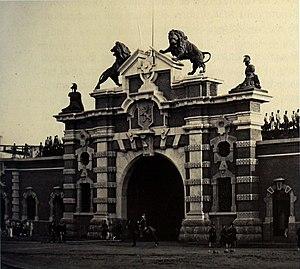
ancienne enceinte fortifiée d'Anvers.
Antoine-Félix Bouré, aussi connu sous les noms de Félix Bouré ou Antoine Bouré, est un sculpteur belge, né à Bruxelles le 18 juillet 1831 et décédé à Ixelles le 8 avril 1883. Il est essentiellement connu pour des œuvres colossales et des lions.
La Ligne de défense d'Anvers est un système de fortifications autour d'Anvers en Belgique, composée de deux ceintures de forts. Les fortifications ont été construites entre 1859 et 1914. Ensemble, elles forment un anneau de 95 km de circonférence autour d'Anvers.